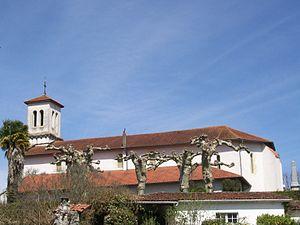
Came est une commune française, située dans le département des Pyrénées-Atlantiques en région Nouvelle-Aquitaine.